Fit-up

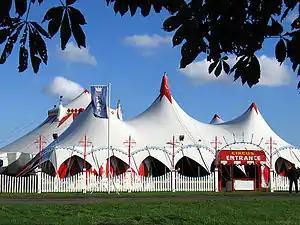
A circus is an example of a fit-up company of performers.

A fit-up is a style of theatre or circus where companies of travelling performers tour towns and villages in the provinces of Ireland, Britain and elsewhere, particularly throughout the 19th century. The term is also theatre slang to describe a stage or tent that can be transported and erected quickly for shows.